Holt Farm (Andover, Massachusetts)

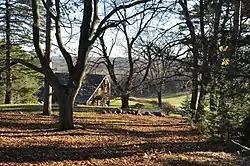

Holt Farm is a historic farm built in 1714 by Nicholas Holt's (1) grandson Timothy Holt (3) and located at 89 Prospect Road in Andover, Massachusetts. The house was built on the highest point in Essex County on land granted in Nicholas Holt (1). In Colonial times the Hill was referred to as Holt Hill but was changed in the late 19th century to Prospect Hill, but reverted to its original name in the early 20th century..6ed.